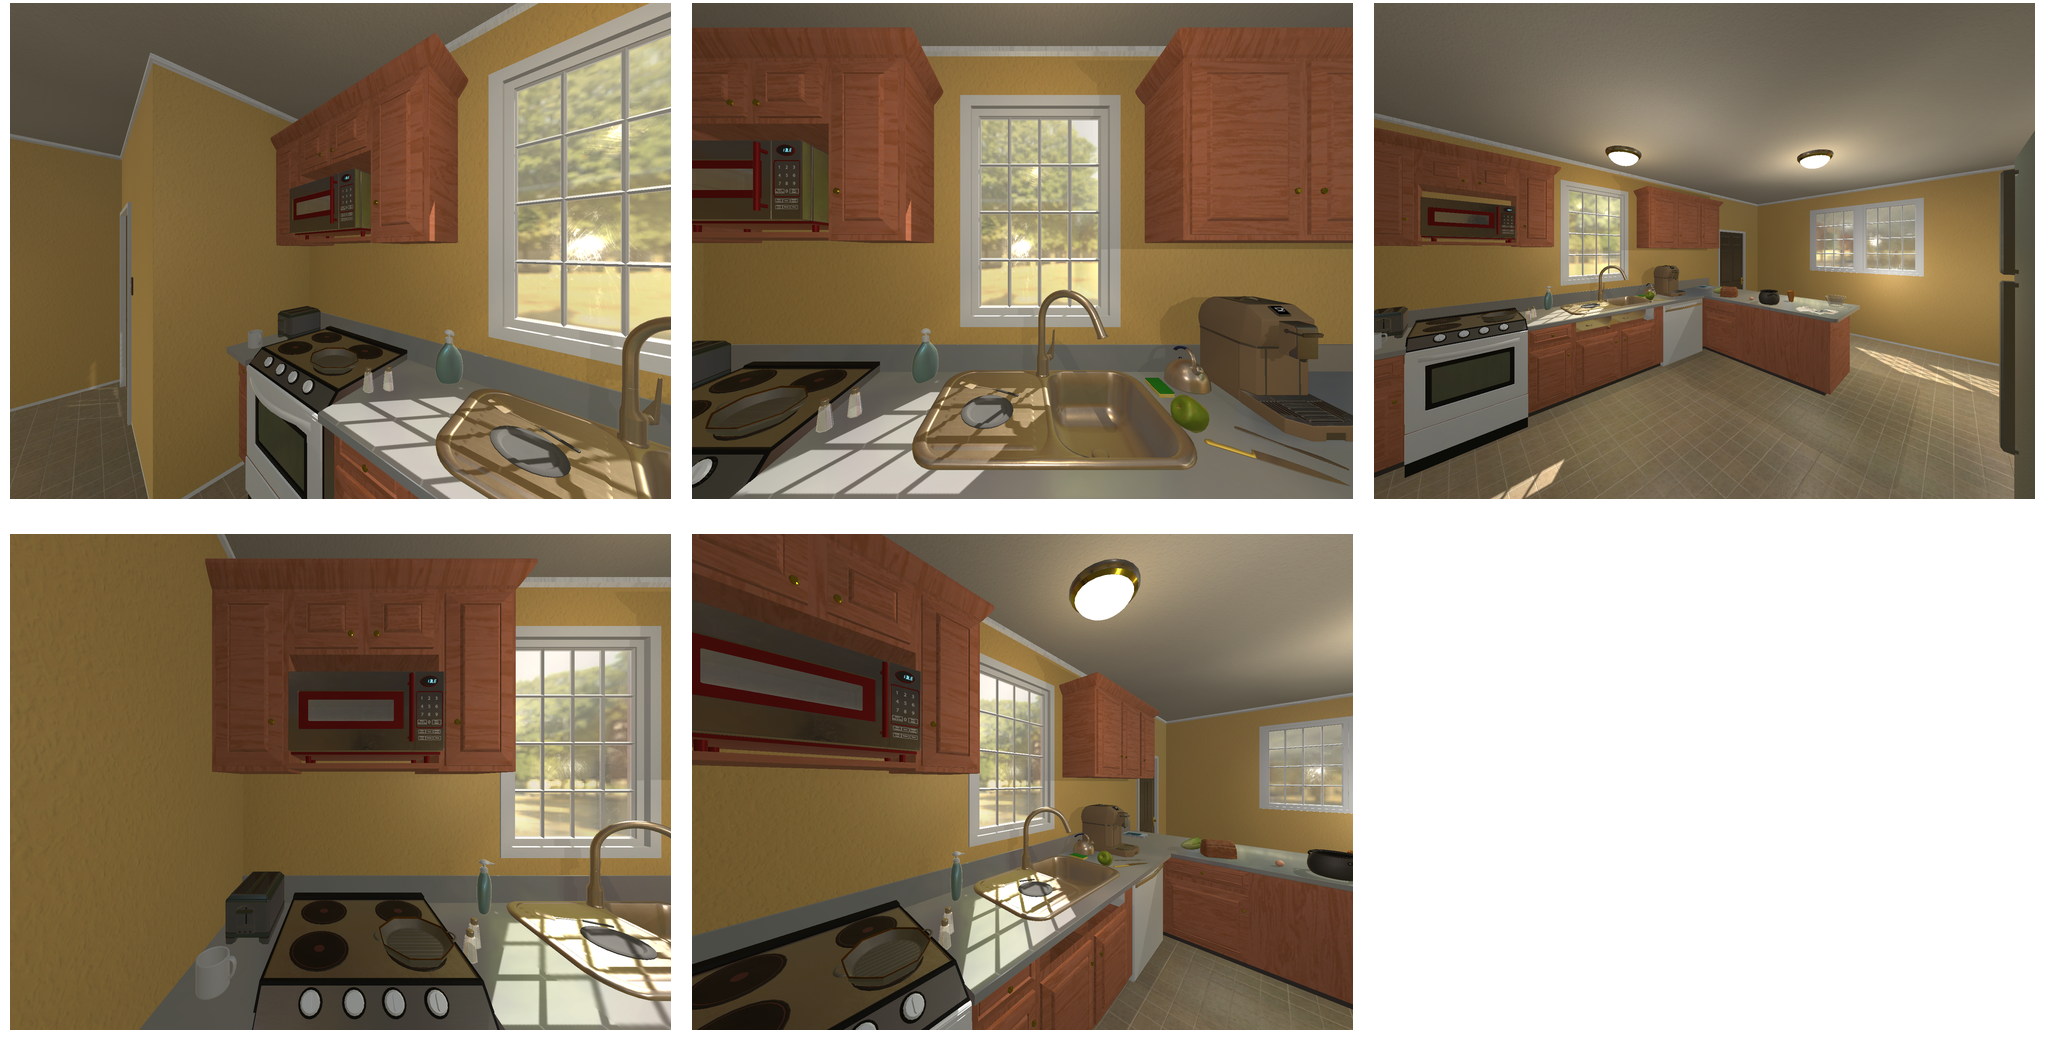Task instruction: Open the microwave oven.
Answer: {"task_instruction": "Open the microwave oven.", "nodes": ["handle", "microwave oven"], "edges": [{"functional_relationship": "openorclose", "object1": "handle", "object2": "microwave oven", "spatial_relations": ["in_front_of", "close"], "is_touching": true}], "action_type": "pull", "function_type": "open_close_control"}